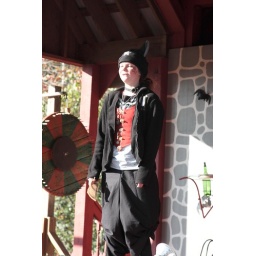
Kendra has to face public humiliation by mooing like a cow as her sentence for &amp;quot;excessive jubilation&amp;quot;